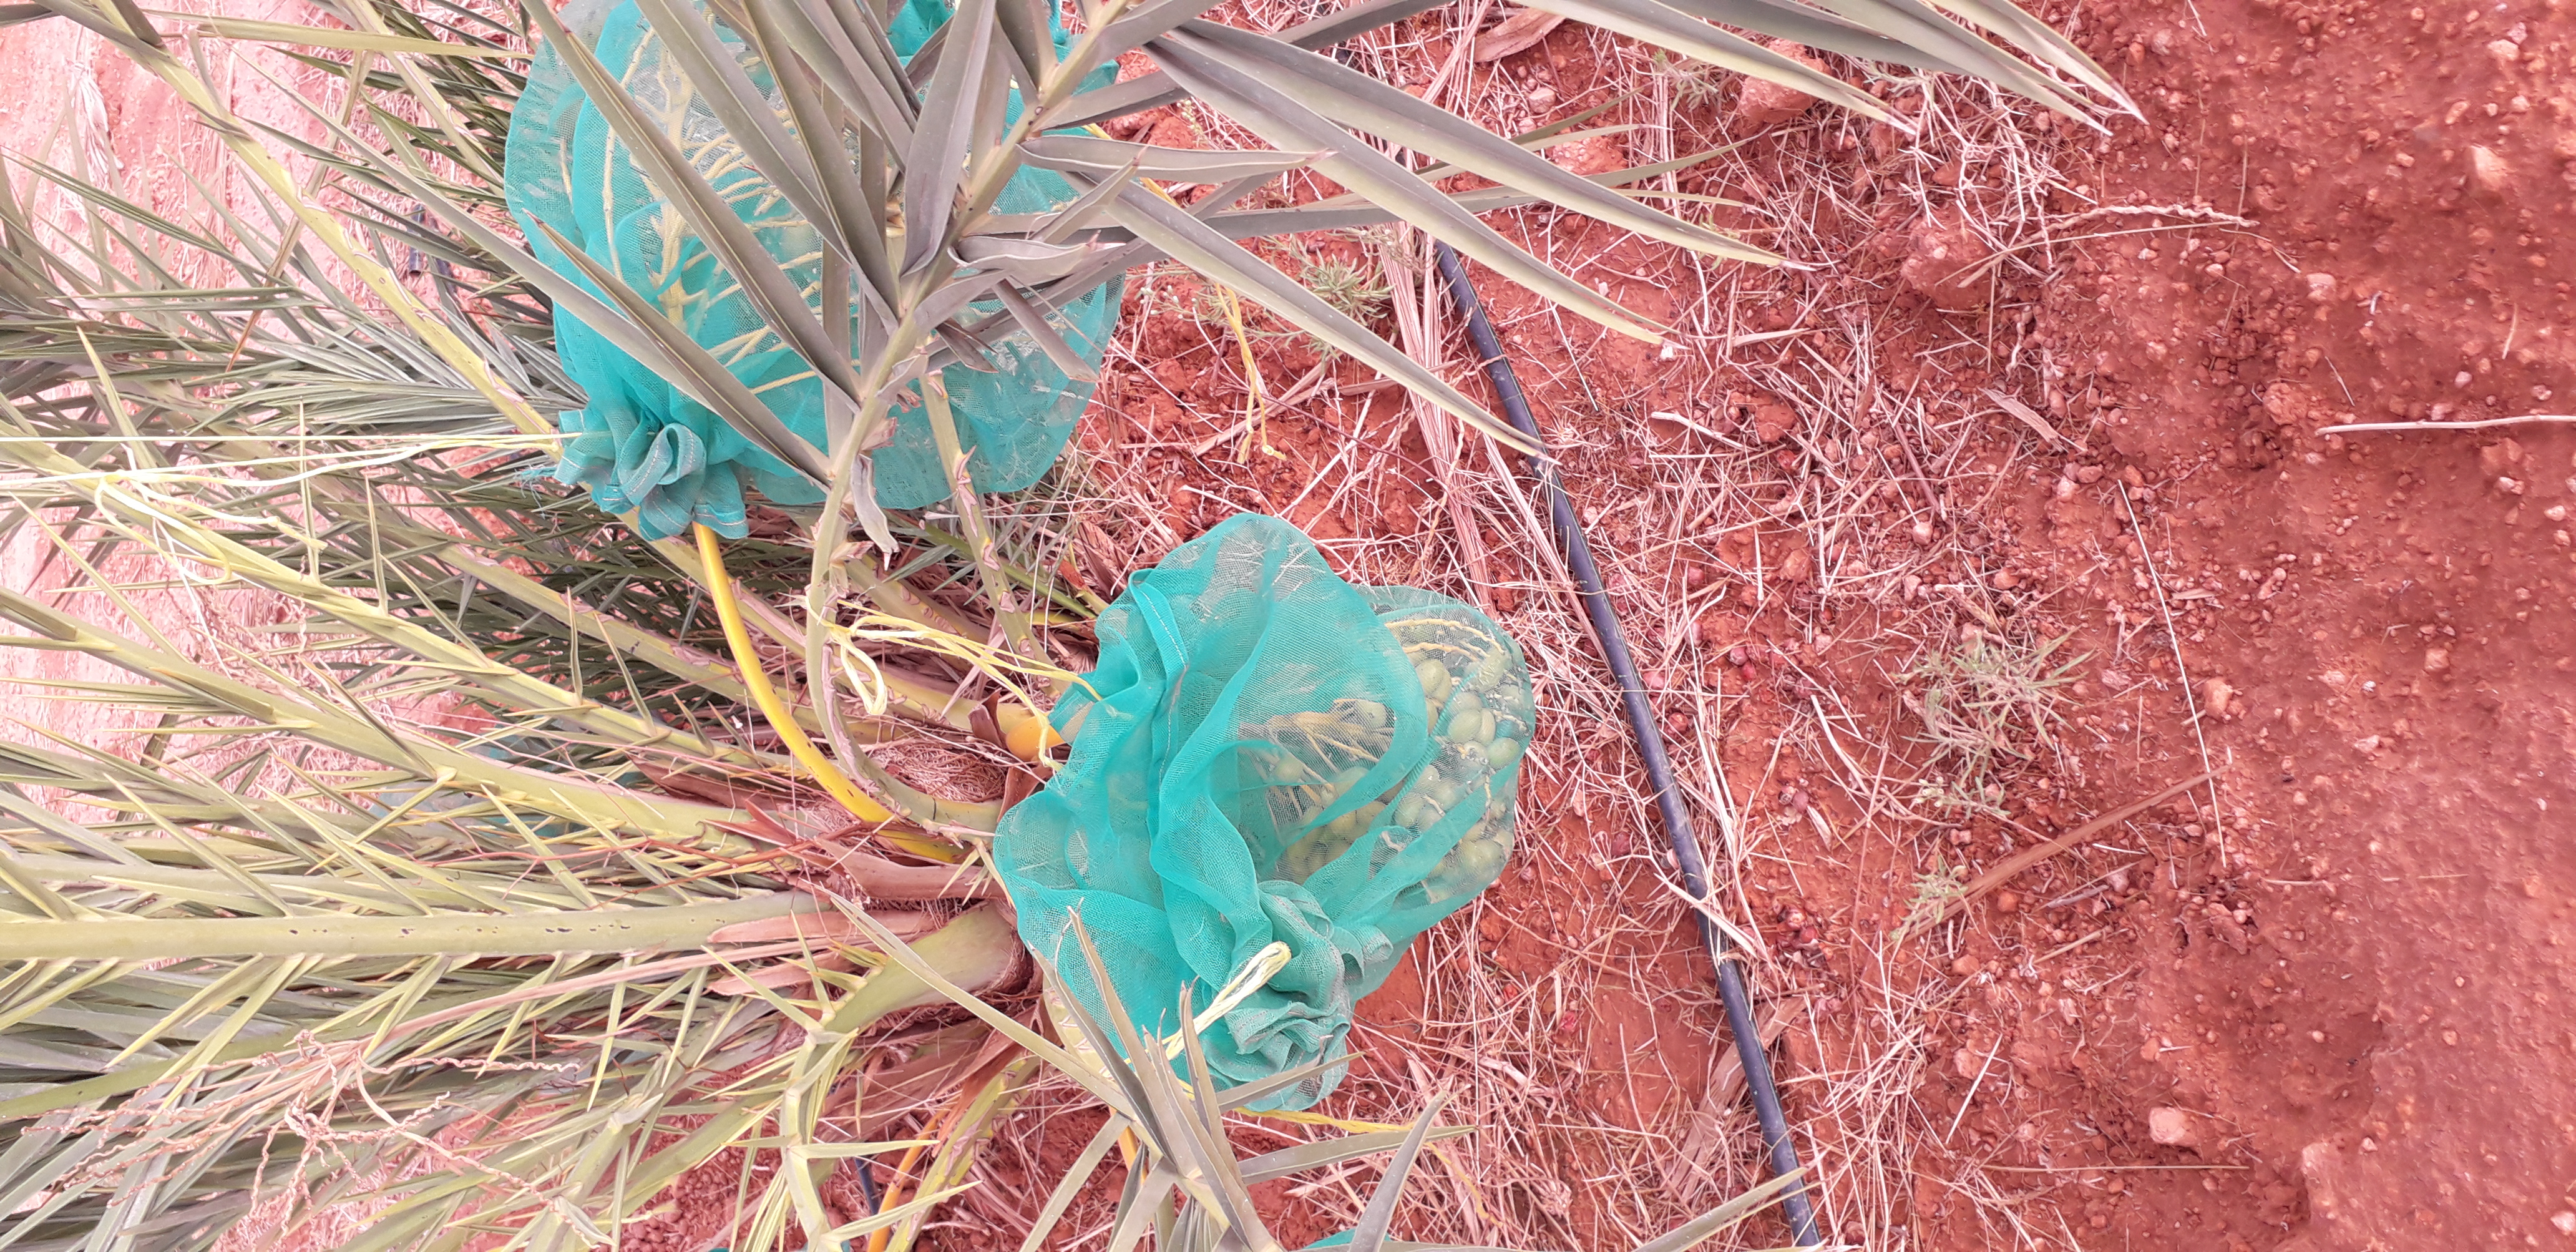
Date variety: kholt